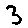
Label: 3